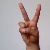
The image shows a hand gesture representing the letter 'V' in Indian Sign Language.